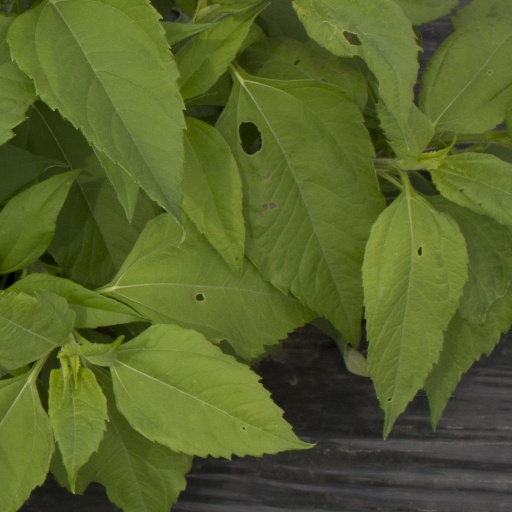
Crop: Jerusalem artichoke